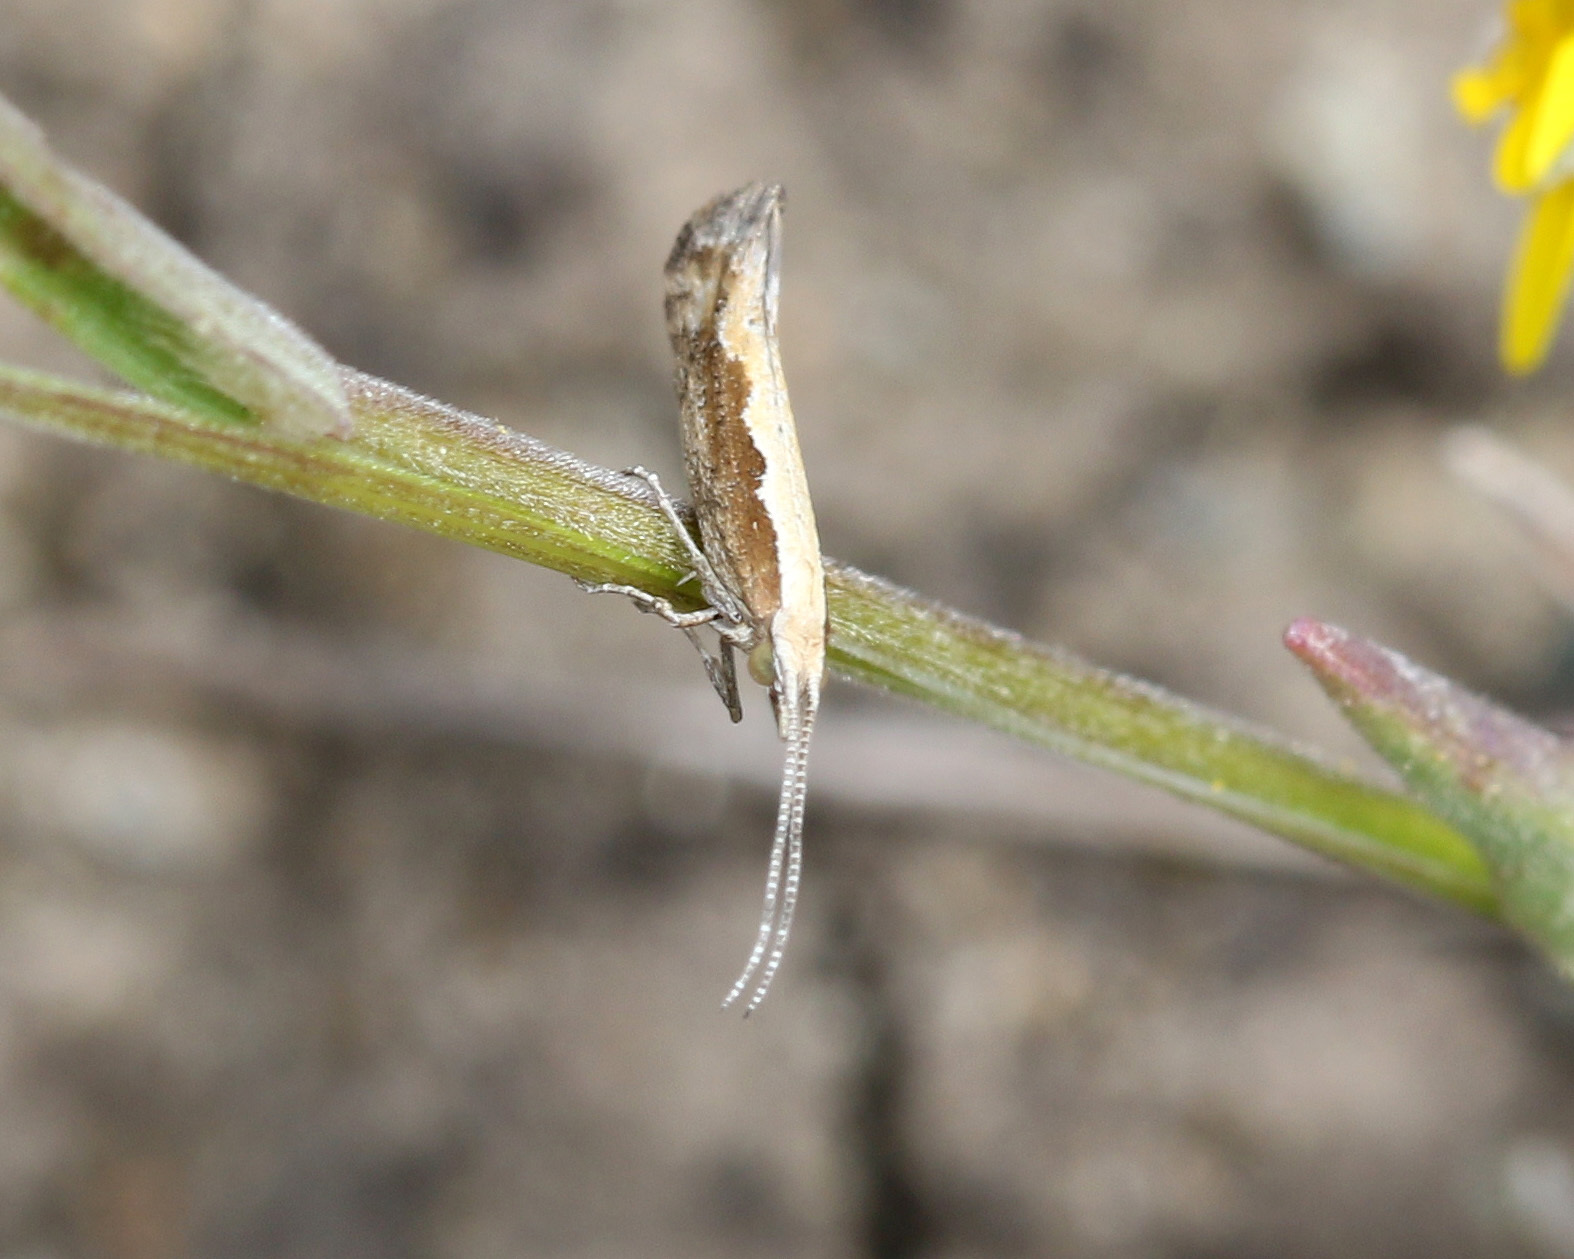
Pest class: diamondback_moth